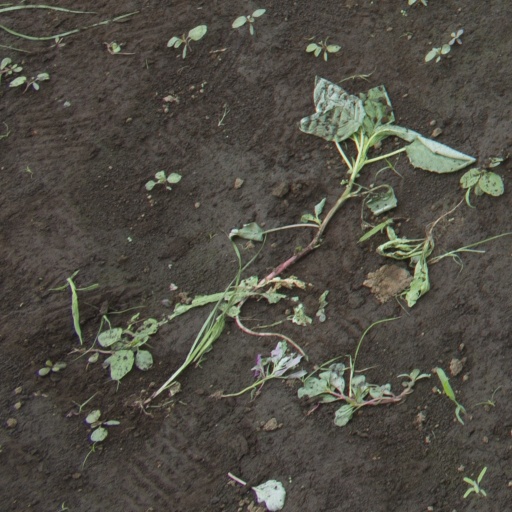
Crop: soybean